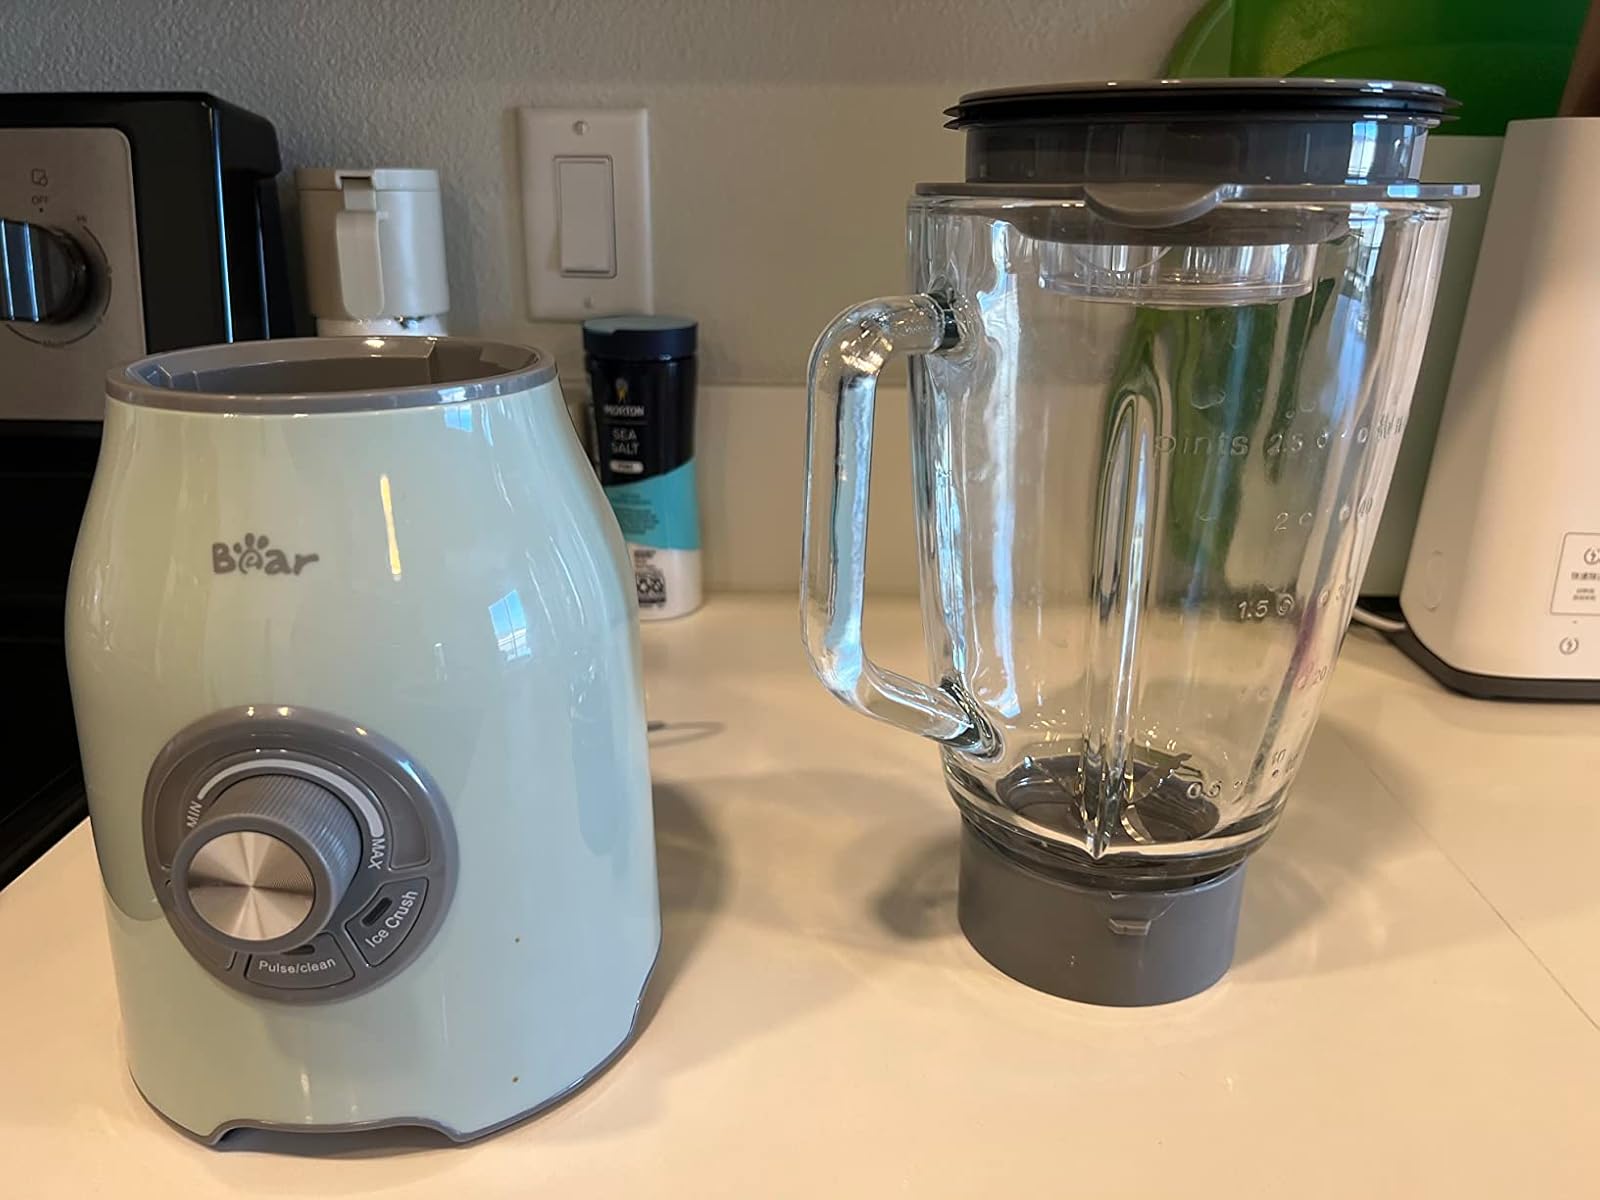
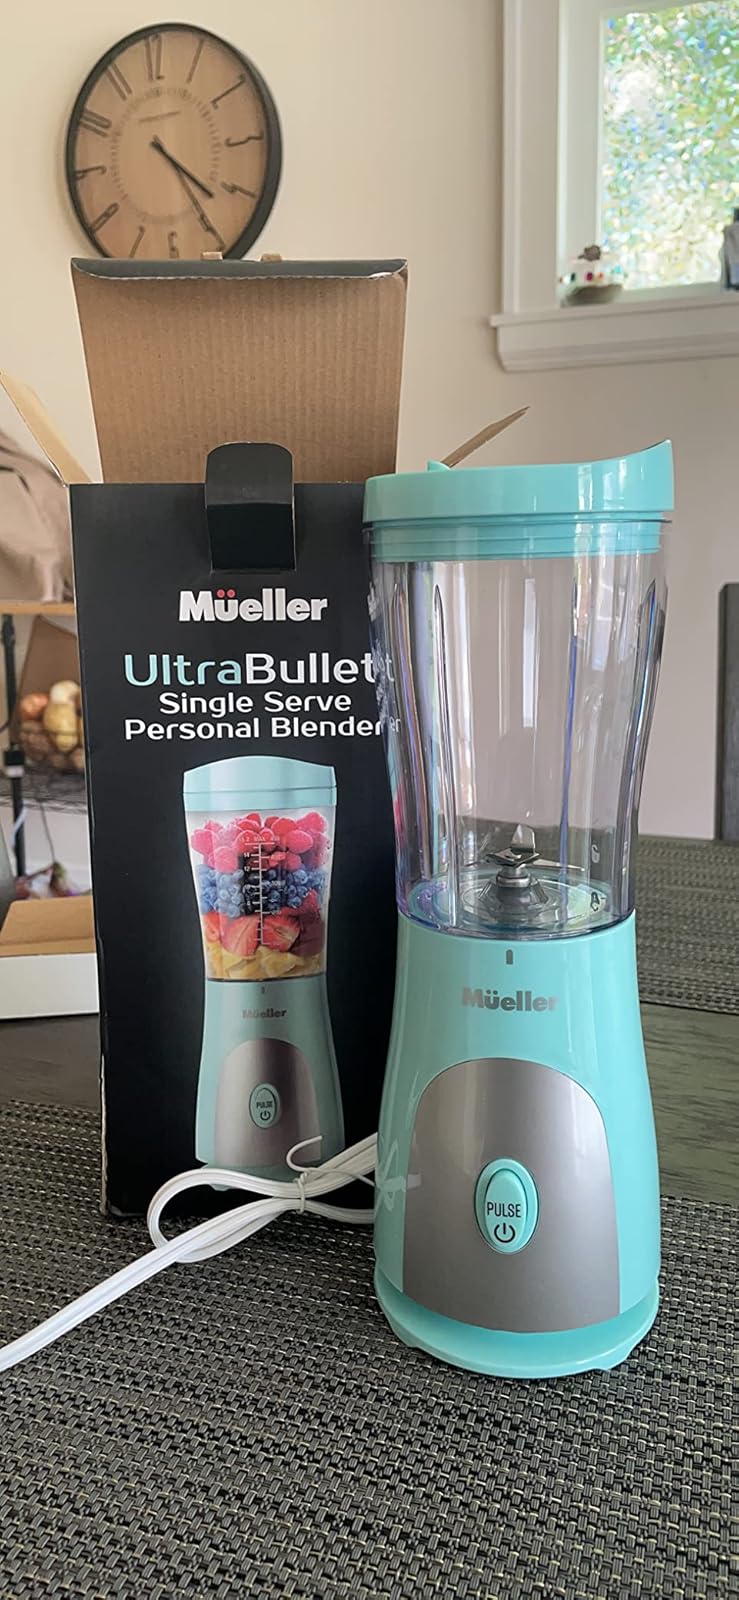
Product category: items_blender
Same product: no